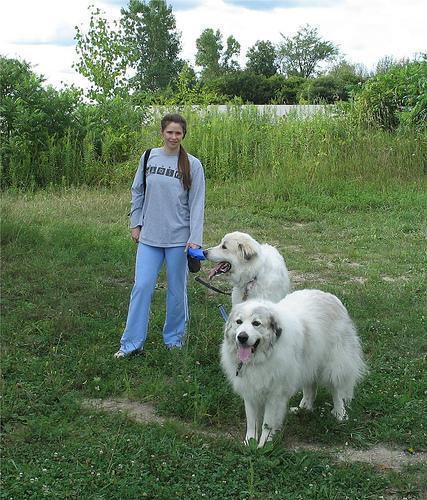
Great_Pyrenees